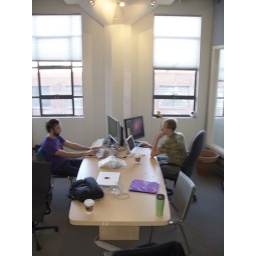
One of the first days in the new office, using the conference room table left to us by the building owners.